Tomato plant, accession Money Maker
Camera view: tilt-top (135 deg); turntable rotation: 30 degrees
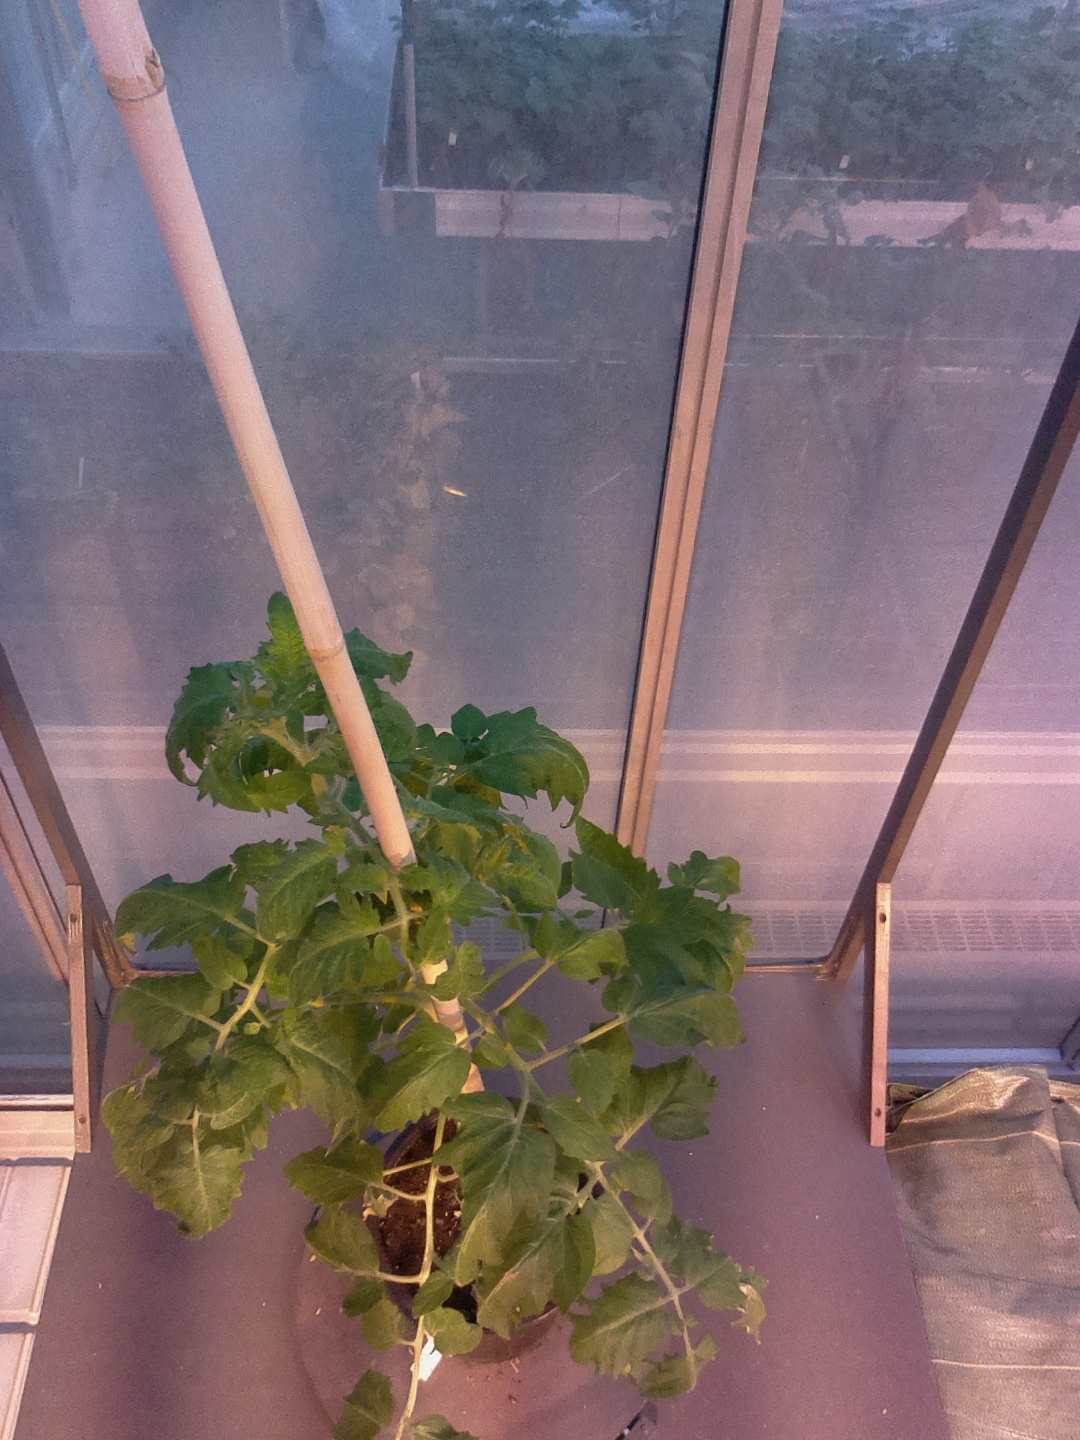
BBCH growth stage 60: First flowers open